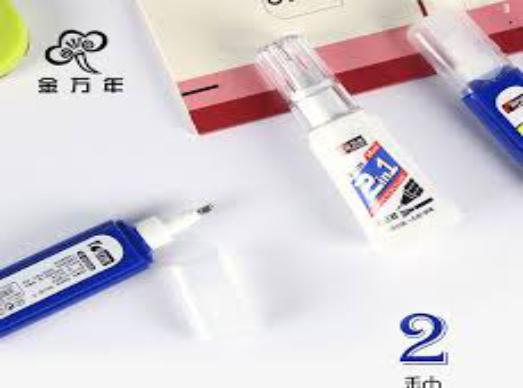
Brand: kimani
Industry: Necessities